Dictatorship of the Tinoco brothers

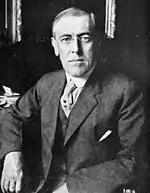
Woodrow Wilson

The secret police created by Cleto González Víquez for internal security was used by Tinoco to repress the opposition and terrorize the civilian population. Nicknamed "Los Esbirros" "the minions", the Tinoquist agents had the task of identifying and arresting opponents, applying torture and in some cases executions.